Grigory Petrovsky

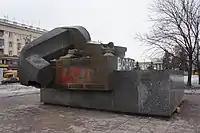
The demolished monument to Petrovsky in Dnipropetrovsk as photographed on 30 January 2016.

A statue of Petrovsky in Kyiv (the capital of Ukraine) was demolished in late November 2009, just days before the annual Ukrainian commemorating of the victims of the Holodomor. President of Ukraine Viktor Yushchenko had issued a decree ordering the removal of monuments to Soviet leaders, "in memory of the victims of the Holodomor". Petrovsky's statue in then still named "Dnipropetrovsk" was demolished on 29 January 2016. In April 2014 the local statue of Vladimir Lenin had already been demolished.